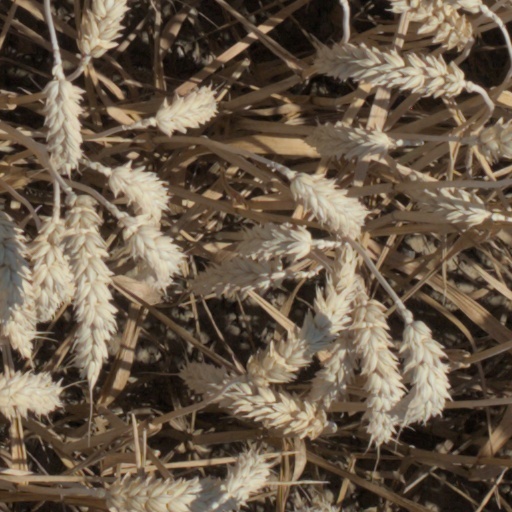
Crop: wheat